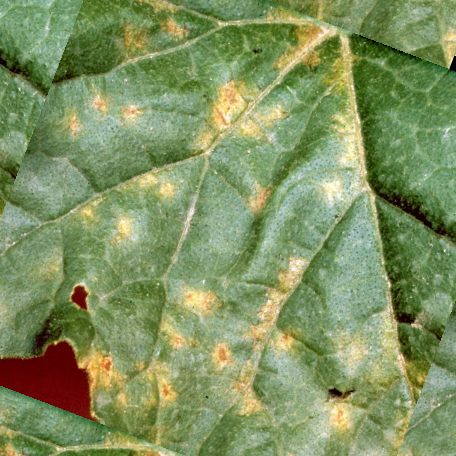
Label: Downy Mildew